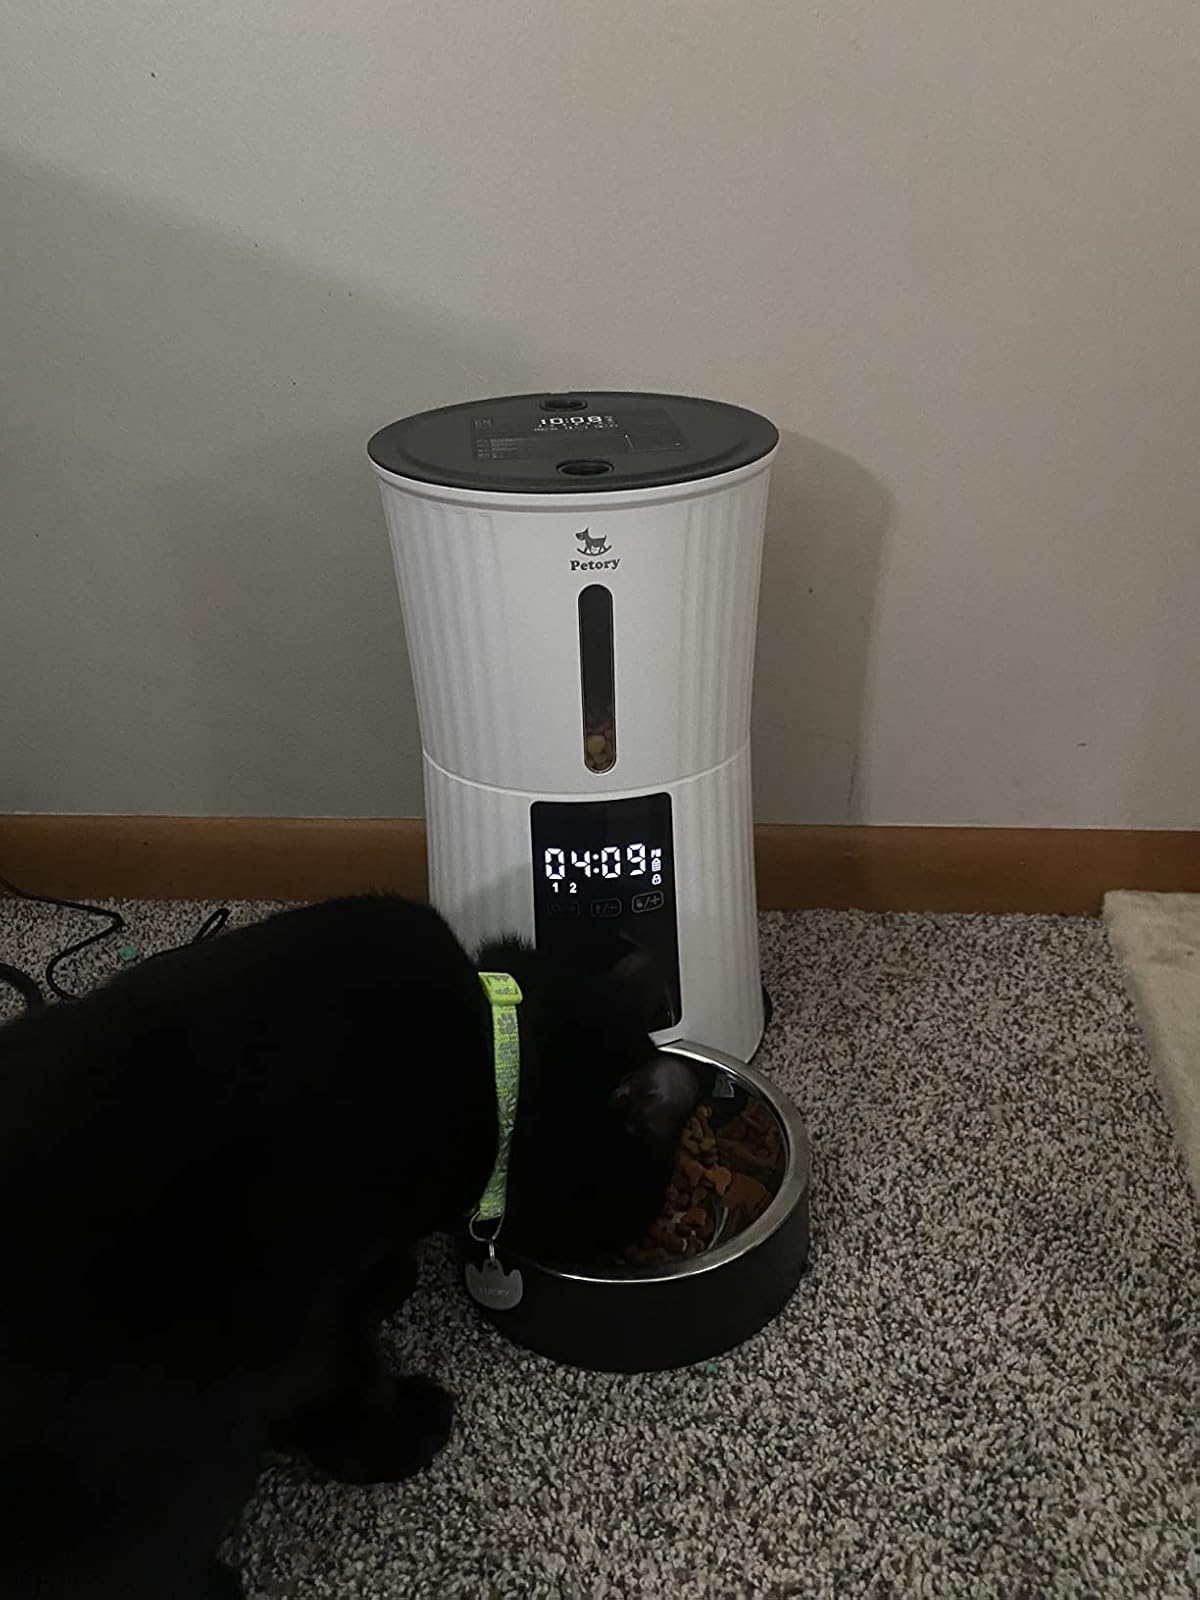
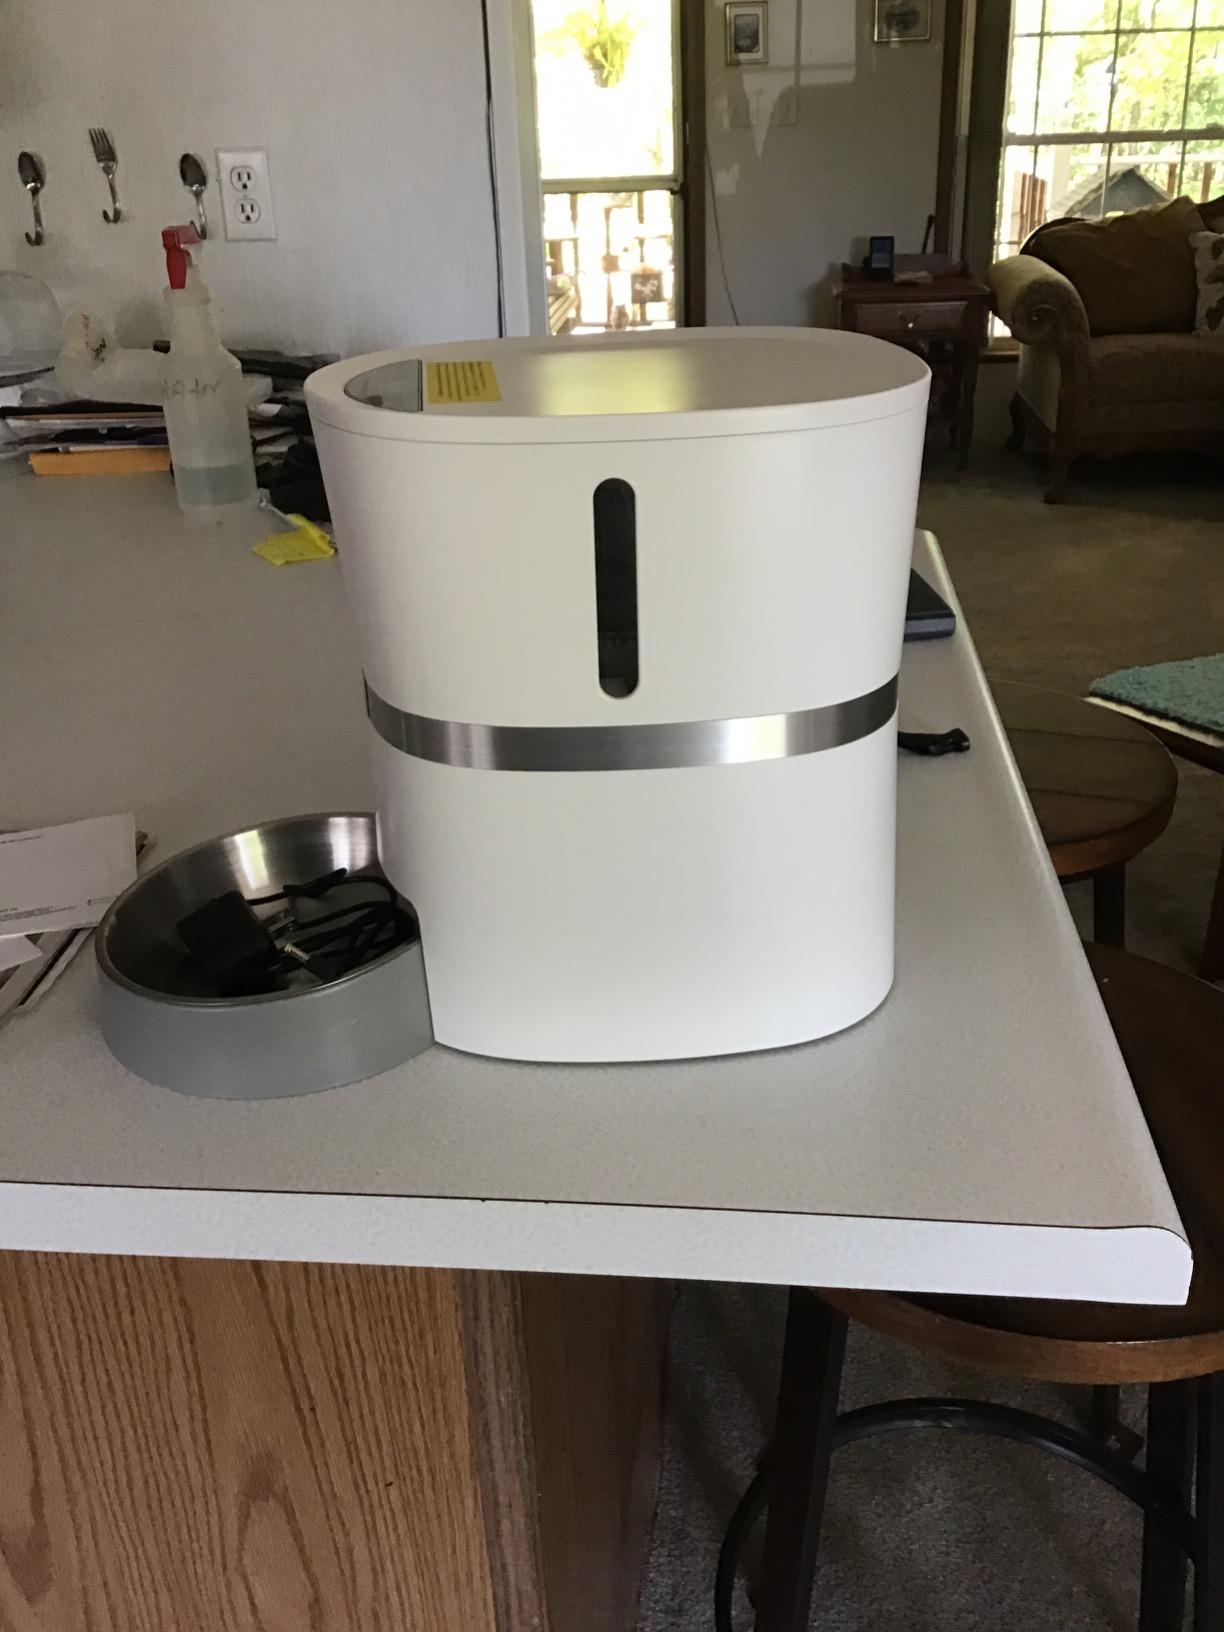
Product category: items_feeder
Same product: no